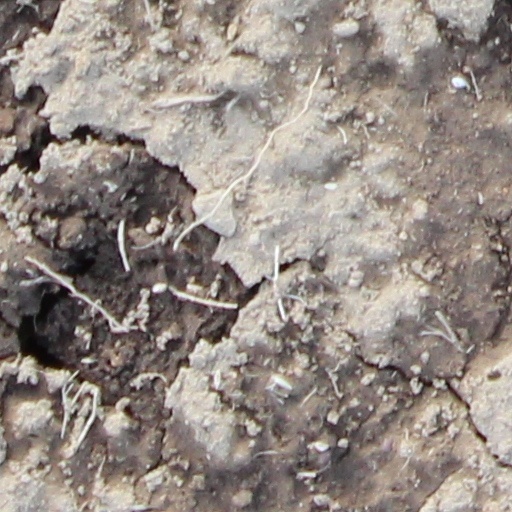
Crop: wheat